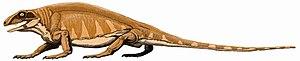
Les synapsides forment un groupe de tétrapodes qui inclut les mammifères et tous les représentants plus proches de ces derniers que des autres membres du clade des amniotes, comme les sauropsides, avec lequel ils partagent un ancêtre commun.
Le dimétrodon est un genre éteint de synapsides sphénacodontes, apparentés aux ancêtres des mammifères, qui a prospéré durant le Permien, entre 295 et 272 millions d'années avant notre ère. En tant que synapside, il est plus étroitement lié aux mammifères vivants qu'aux reptiles, alors qu'il est souvent pris pour un dinosaure.